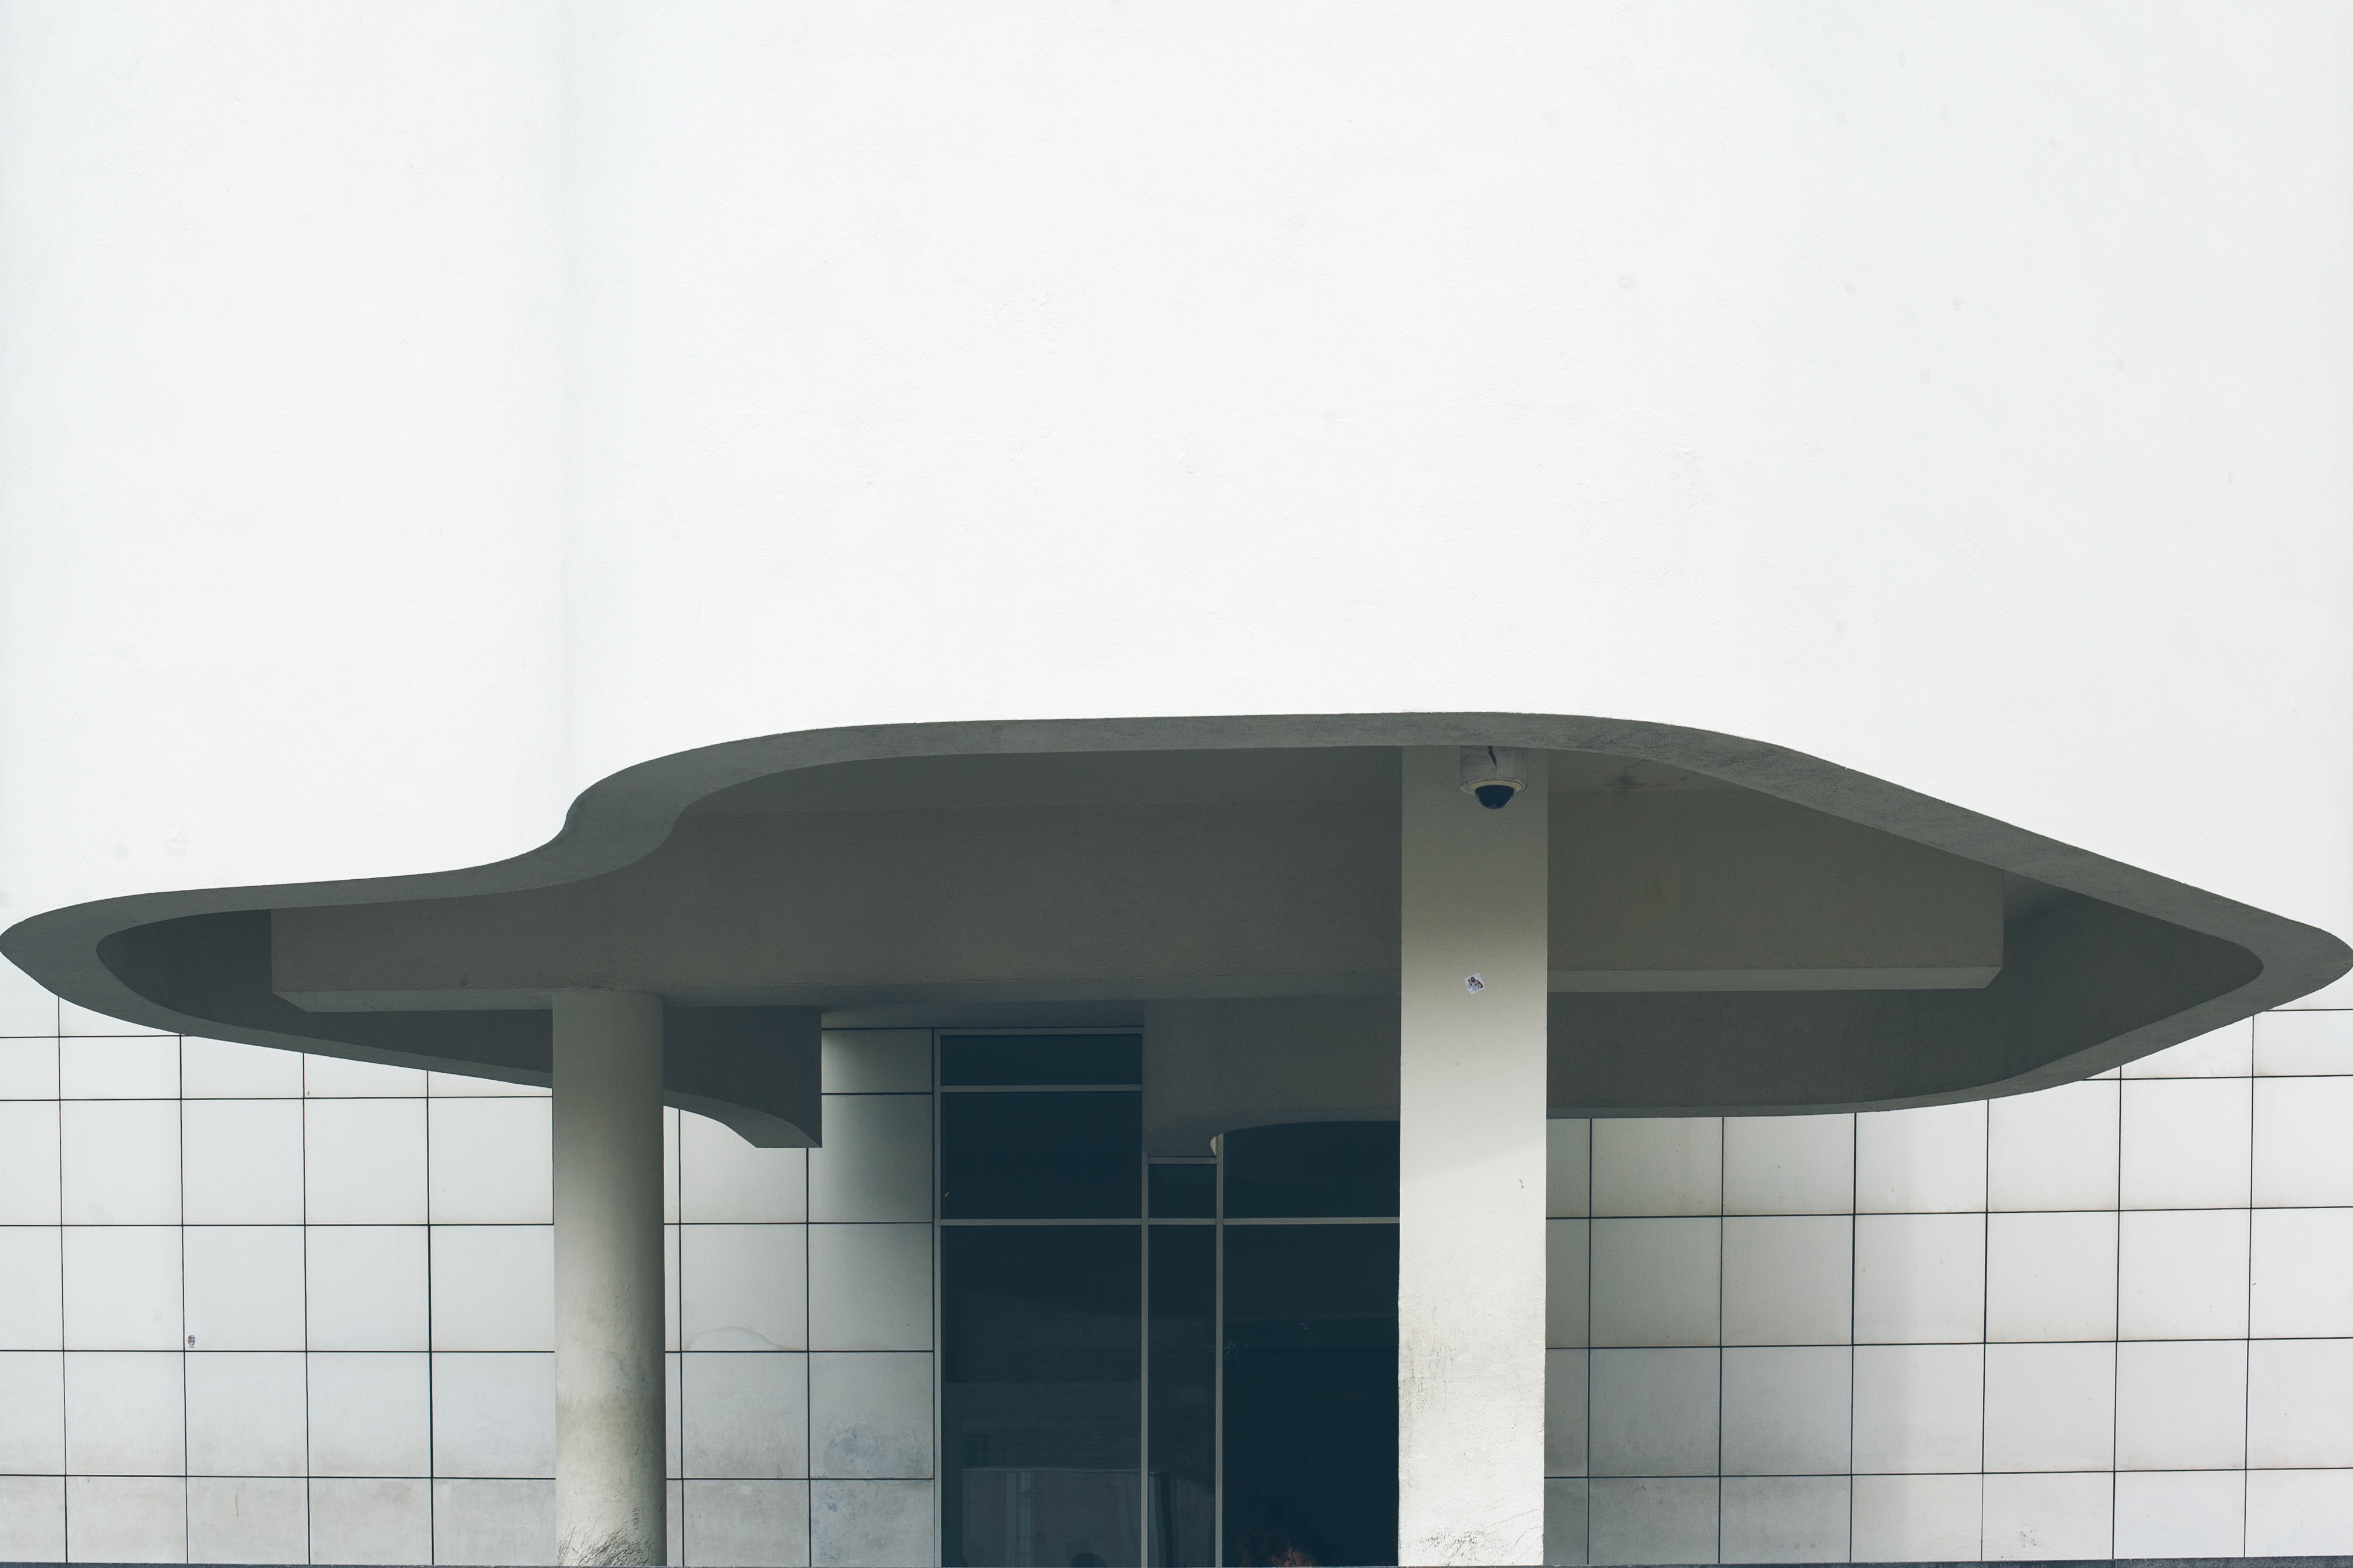
table, glass, ceiling, canopy, metal, furniture, lighting, design, daylighting, automotive exterior